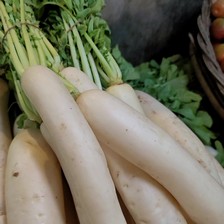
Label: others